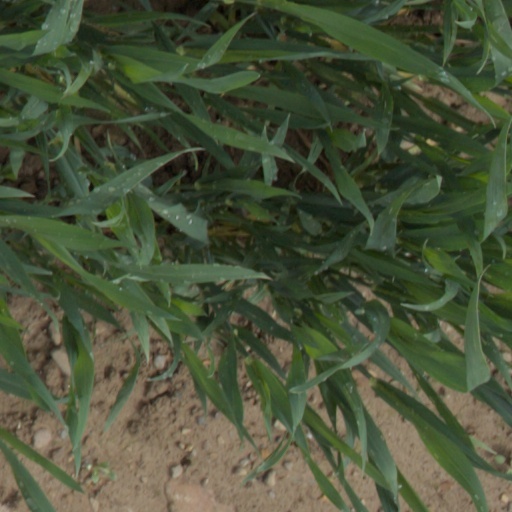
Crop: wheat